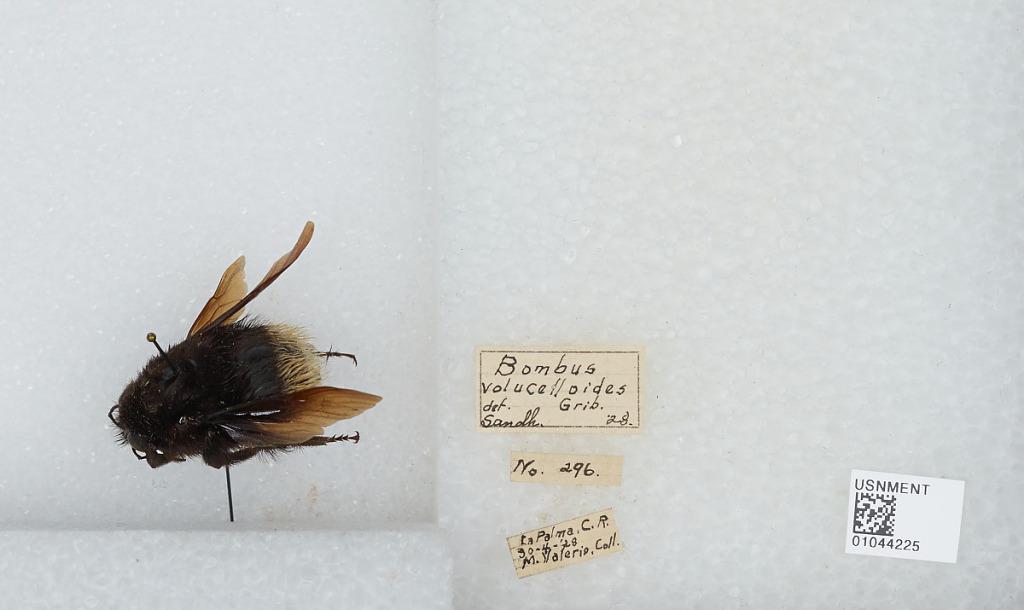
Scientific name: Bombus (Cullumanobombus) volucelloides Gribodo
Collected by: M. Valerio
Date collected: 1928-4-30
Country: Costa Rica
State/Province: Puntarenas
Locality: La Palma
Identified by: Sandhouse